Sicily

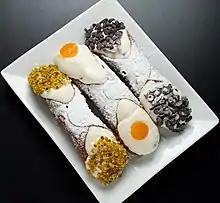
Cannoli with pistachio, candied fruit, and chocolate chips

Because many different cultures settled, dominated or invaded the island, Sicily has a huge variety of archaeological sites. Also, some of the most notable and best preserved temples and other structures of the Greek world are located in Sicily. Here is a short list of the major archaeological sites: